Harwich Redoubt

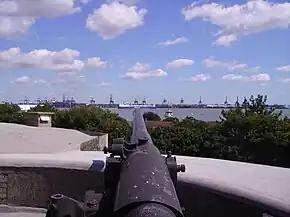
View from the Harwich Redoubt, showing its commanding position over the estuary

Originally armed with ten 24-pounder cannon, the Redoubt was remodelled in order to accommodate increasingly heavy guns, as technology and the perceived threat changed. In 1861–2, work was carried out to accommodate 68-pounder cannon, and the emplacements were strengthened (by adding granite facing) to withstand improved enemy artillery. Only a decade later in 1872, three of the emplacements were altered to take enormous 12 ton RML (rifled muzzle loading) guns. In 1903, three emplacements received 12-pounder QF (quick firing) guns.